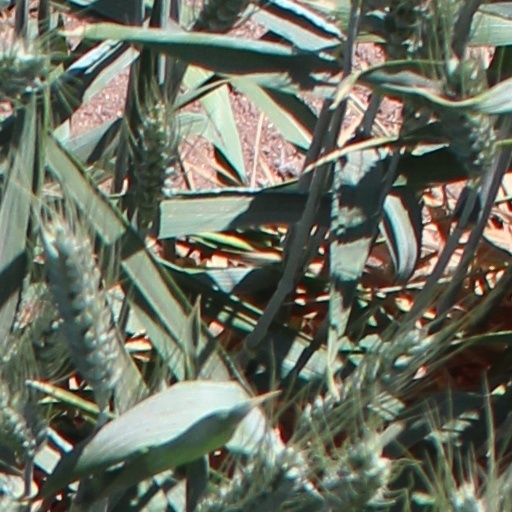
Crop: wheat